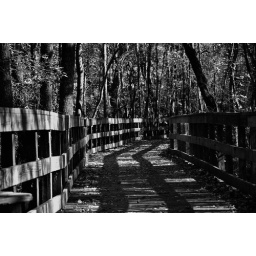
Near Adel, Georgia, USA.Coastal Plain Trail.A section of the wooden bridge snaking through the woods within sight of Little River.